Question: Please indicate a possible affordance area of baseball bat that can be used for holding
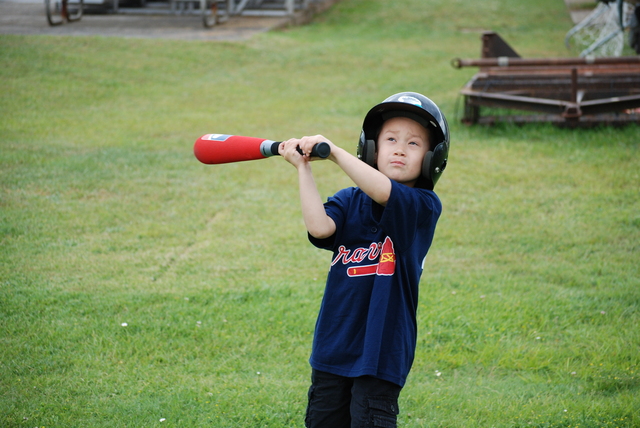
Answer: [275.5, 133, 337.5, 169]